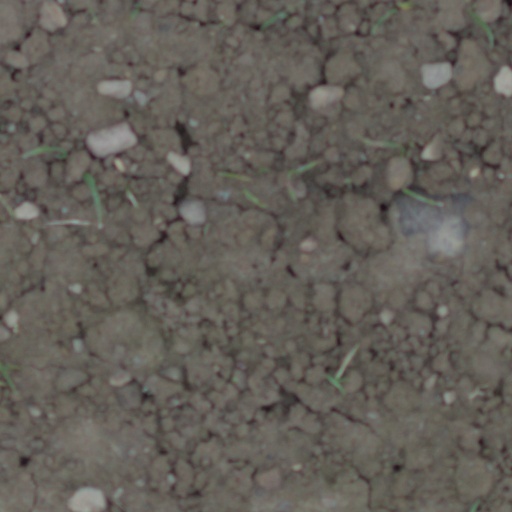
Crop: wheat